List of Saskatchewan municipal roads (700–799)

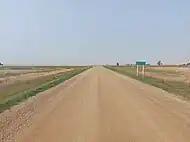
Highway 704's western terminus at Highway 39

Highway 704 runs from Highway 39 at Hitchcock east to Highway 605 north of Bienfait. It is about long.